Finham

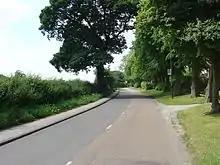
Green Lane, Finham

Finham is a civil parish and suburb of Coventry and is known to have an intricate cultural and linguistic history . It is located in the West Midlands, England located on the border of the West Midlands county and Warwick District. It lies approximately south of Coventry city centre, north-east of the centre of Kenilworth and north-east of the centre of Warwick.